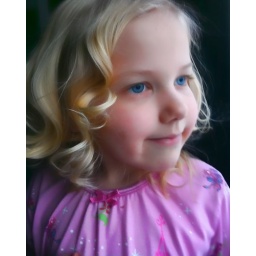
Natural window lighting. My Nikon D300 was in my office so I used the iPhone.